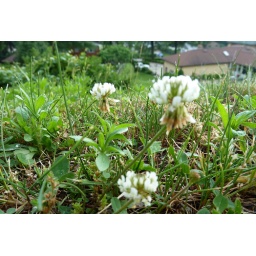
Panasonic Lumix DMC-ZS5 Test shots around the house - flowers